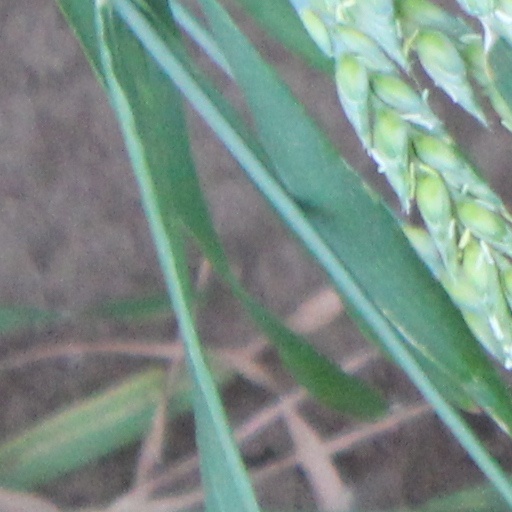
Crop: wheat